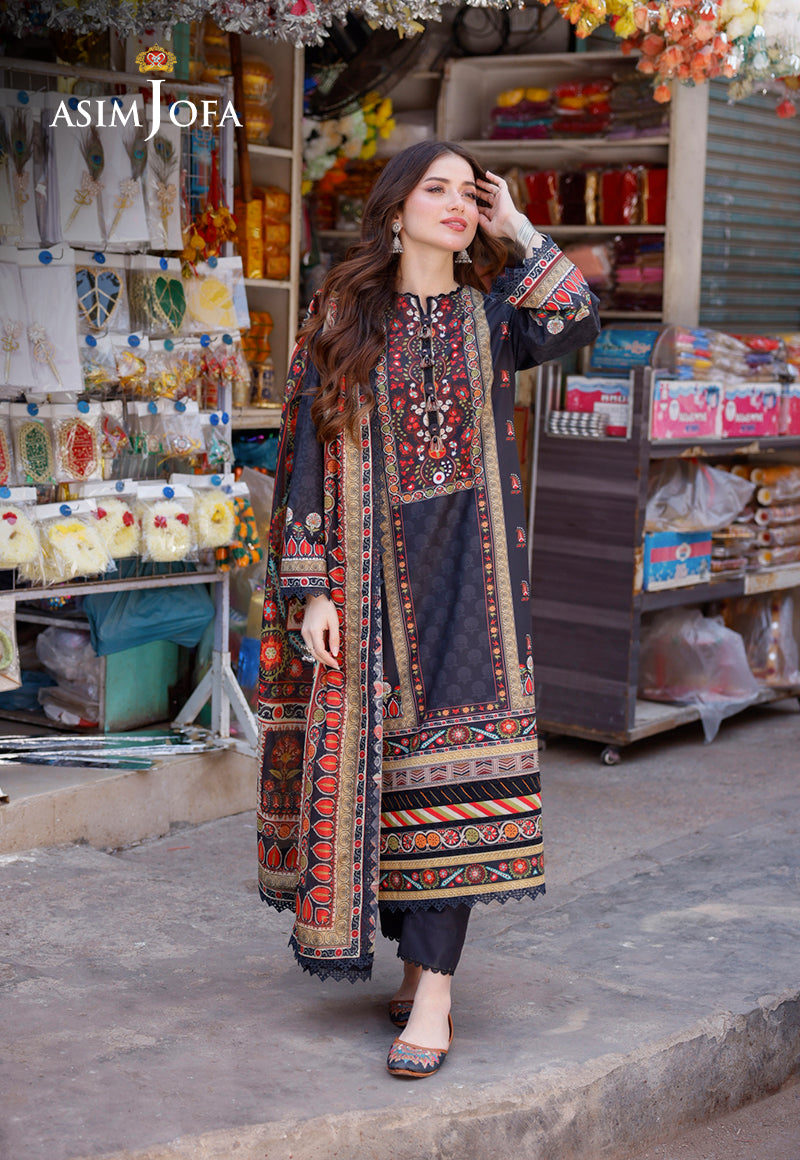
black multi embroidered suit from asjuma